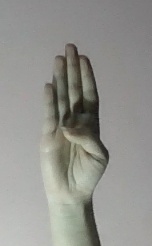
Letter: kaaf